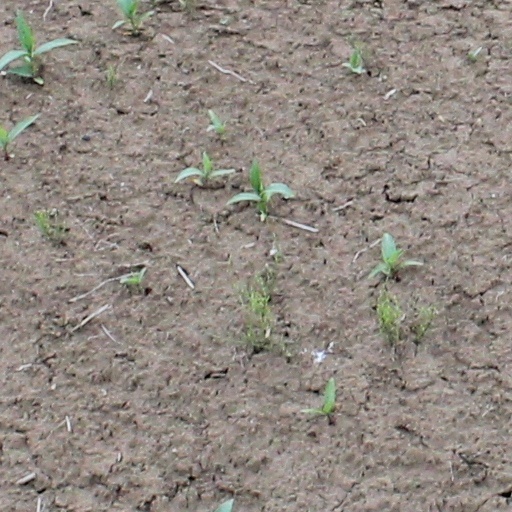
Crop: wheat